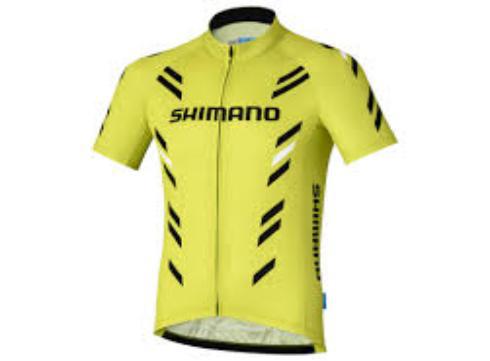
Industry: Others